2010 Winter Olympics opening ceremony

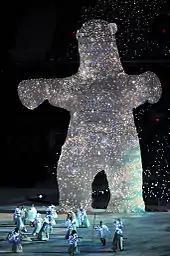
Spirit bear puppet

A Tribute to Northern Canada After Nelly Furtado and Bryan Adams had finished their performance, snow began to fall throughout the stadium. Performers, dressed in winter clothes representing native and a variety of immigrant groups, walked about and mingled on the stage floor. Their leader took his staff and banged it on the ground, producing waves of light rippling on the floor. The northern lights and different constellations of animals appeared. A giant, sparkling puppet (one of the largest puppets ever created) of a spirit or Kermode bear that rose from the stadium floor, and hovered over the performers, who were standing on a simulated ice floe. After a few seconds, the ice began to break up, and the performers "floated" to the edge of the stage, where they disappeared. The ice breaking away gave way to a huge arctic sea, where simulated whales swam while breathing until next transition.